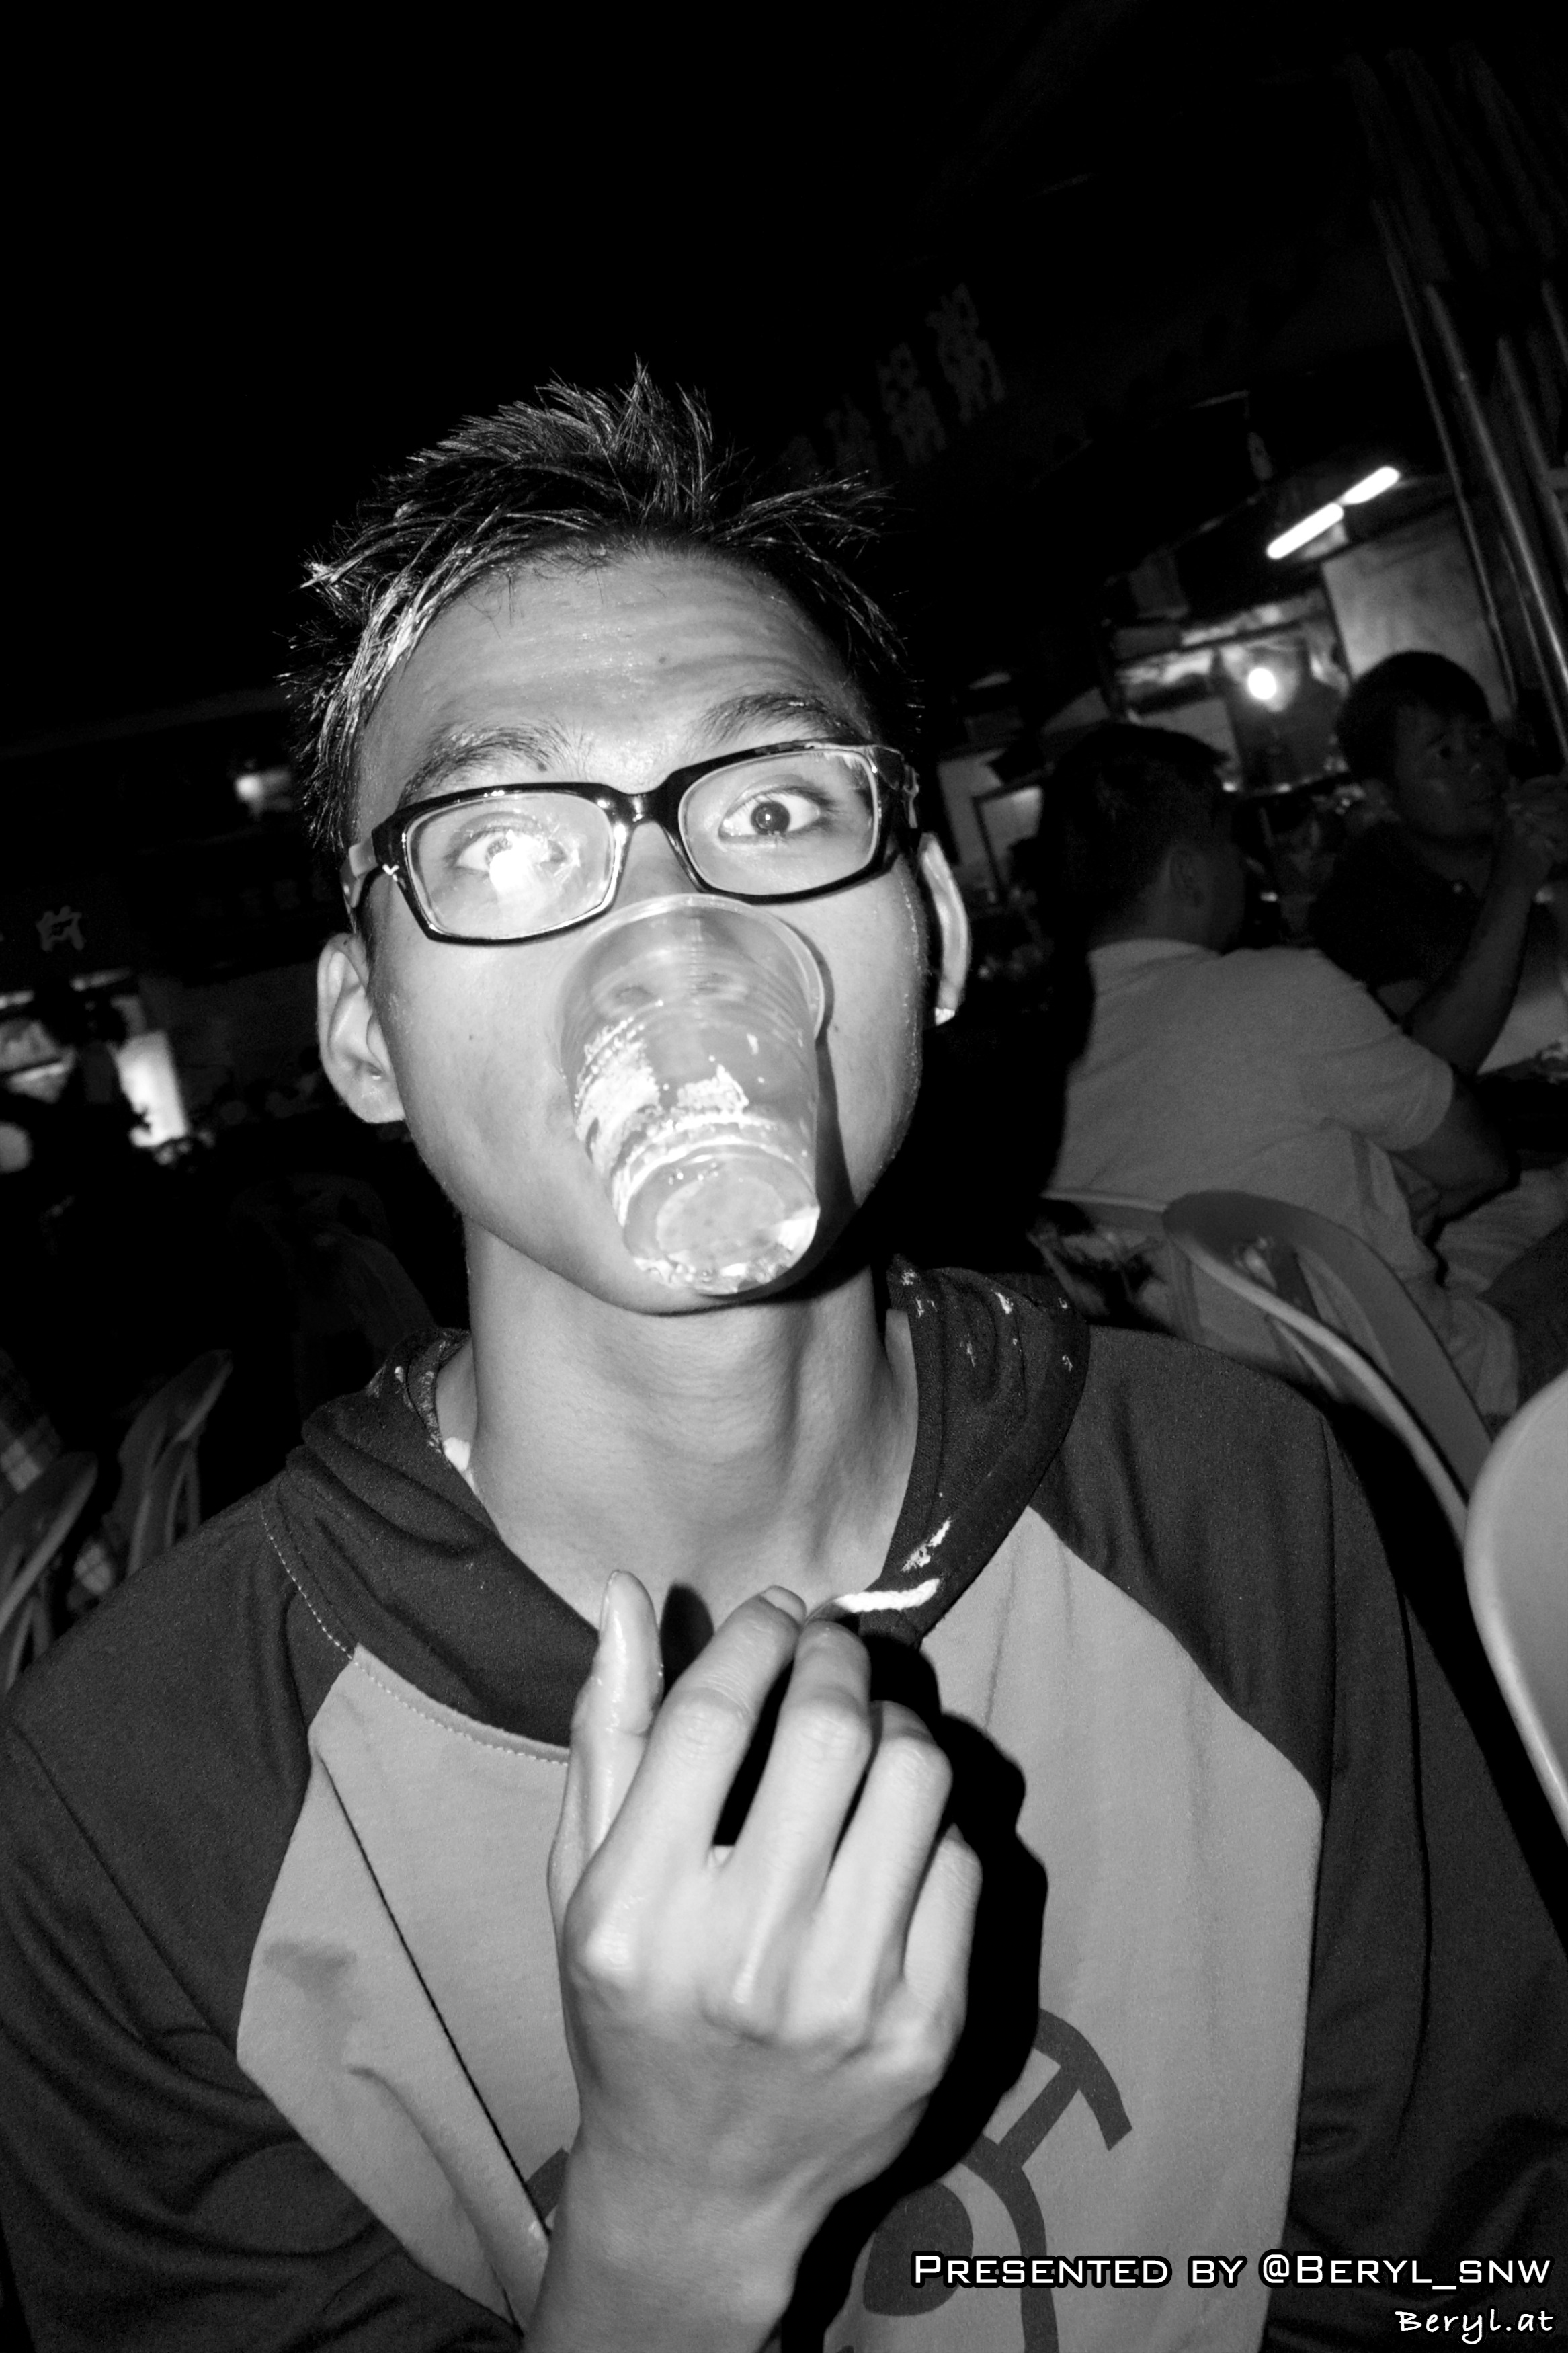
black and white, people, white, photography, boy, portrait, darkness, black, monochrome, bw, flash, glasses, head, eyewear, sony, nex6, birthday, monochrome photography, vision care